2012 Summer Olympics opening ceremony

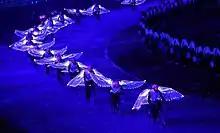
Doves at the opening ceremony

An extended dance sequence followed, with songs including "My Generation" by The Who, "(I Can't Get No) Satisfaction" by the Rolling Stones, "My Boy Lollipop" sung by Millie Small, "All Day and All of the Night" by the Kinks, "She Loves You" by the Beatles (with footage of the band performing the song), "Trampled Under Foot" by Led Zeppelin, "Starman" by David Bowie, "Bohemian Rhapsody" by Queen (during which the sound of the TARDIS from "Doctor Who" could be heard), "Pretty Vacant" by the Sex Pistols (during which dancers on power jumpers wearing large heads with Mohawk hairstyles performed a pogo dance, and the lyrics to the song were spelt out in LED lights around the stadium), "Blue Monday" by New Order, "Relax" by Frankie Goes to Hollywood (during which Frankie, asked by June for his name, replied by revealing one of the band's "Frankie say..." T-shirts), "Back to Life (However Do You Want Me)" by Soul II Soul, "Step On" by Happy Mondays, "Sweet Dreams (Are Made of This)" by Eurythmics, "Firestarter" by The Prodigy, and "Born Slippy .NUXX" by Underworld, ending with the cast singing "I'm Forever Blowing Bubbles" as Frankie and June walked towards each other. A sequence from the film "Four Weddings and a Funeral" was projected behind them; when they kissed, a montage of memorable kisses from film, TV and real life was shown (including one of the first interracial kisses on British television in "Emergency Ward 10" and the first lesbian kiss from "Brookside", which in some countries, including Saudi Arabia, then became the first lesbian kiss ever shown on pre-watershed television), while "Song 2" by Blur was played. A live performance of "Bonkers" by Dizzee Rascal (who grew up in the host borough of Tower Hamlets) followed, along with a further sequence in which all the cast (and "Britain's Got Talent" dancing duo Signature) attend a party at June's house while, Amy Winehouse's "Valerie", Muse's "Uprising", and Tinie Tempah's "Pass Out" played.